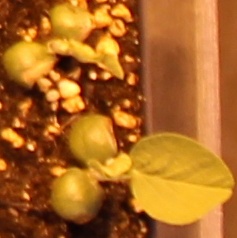
Label: Soybean